Osmeterium

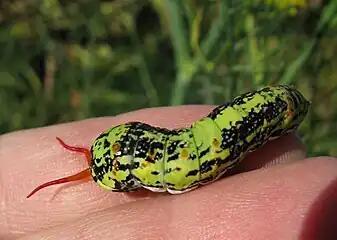
"Papilio demodocus" larva everting its osmeterium fully, and with one horn applying the repugnatorial secretion to the finger that irritated it

The fine structure of the osmeterium gland of "Papilio" larvae consists of the following cell types.